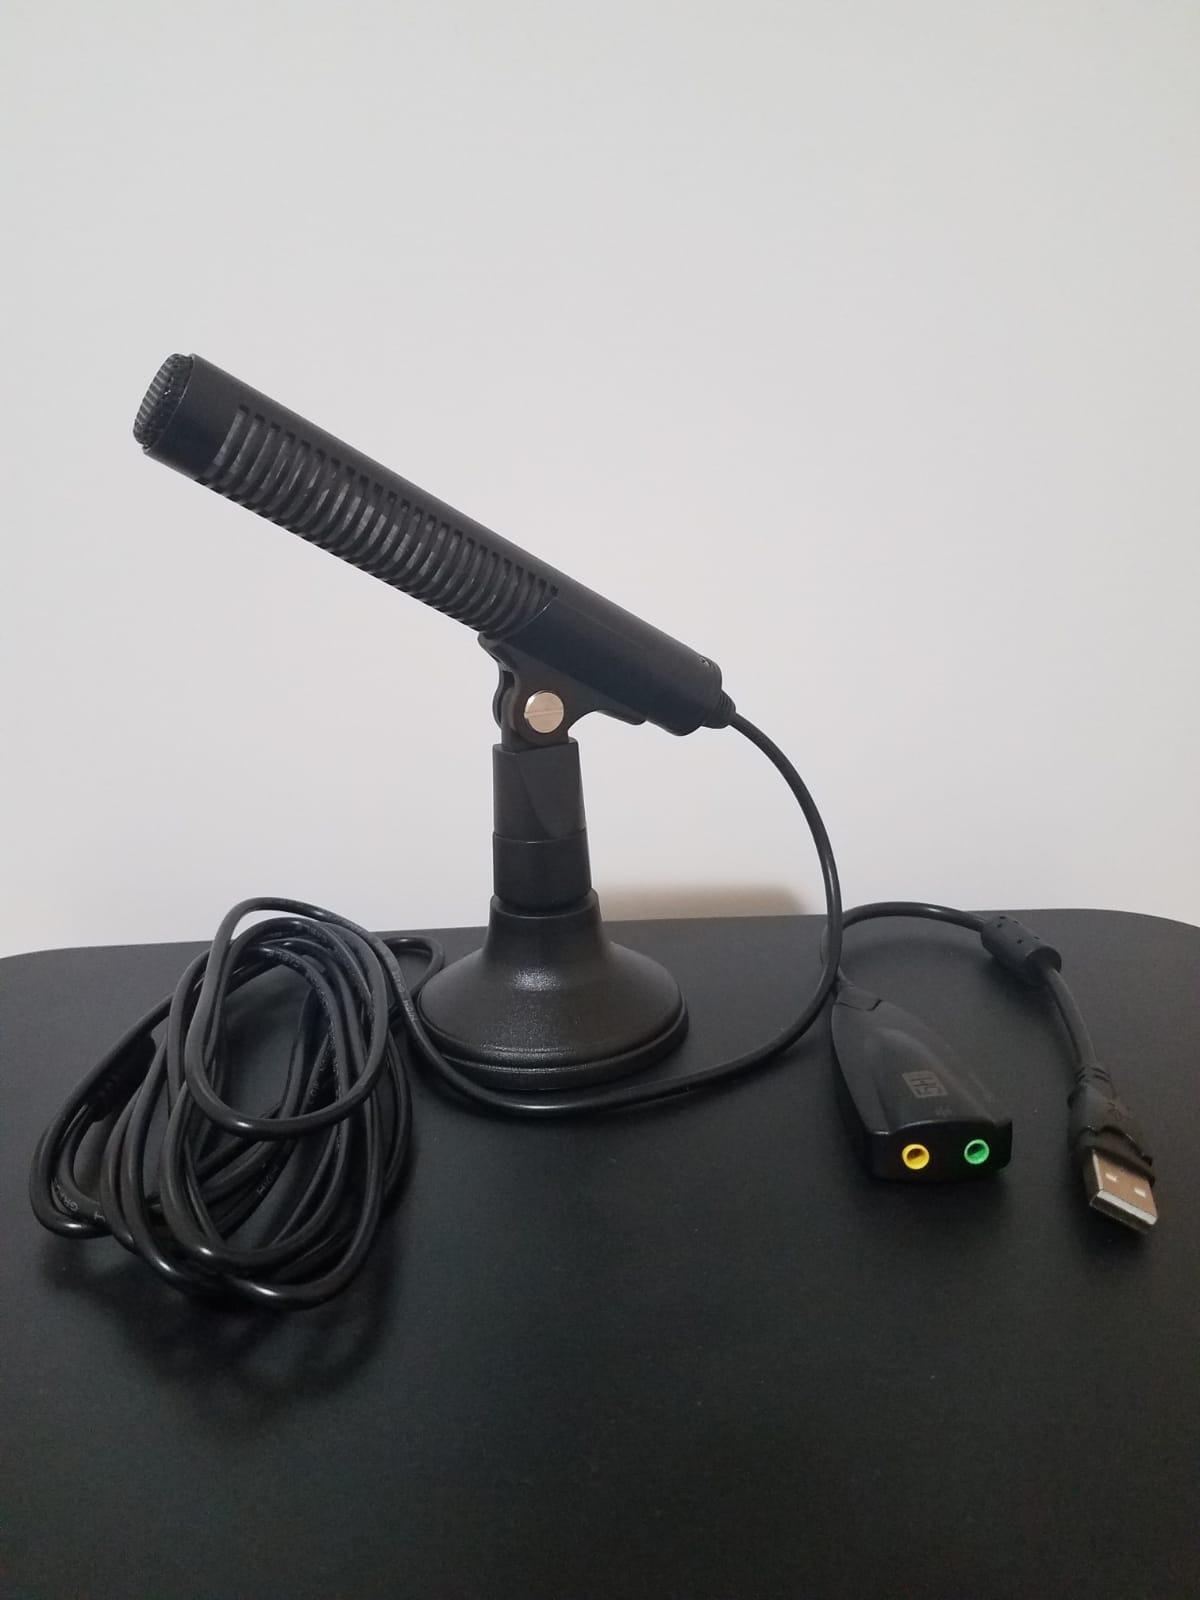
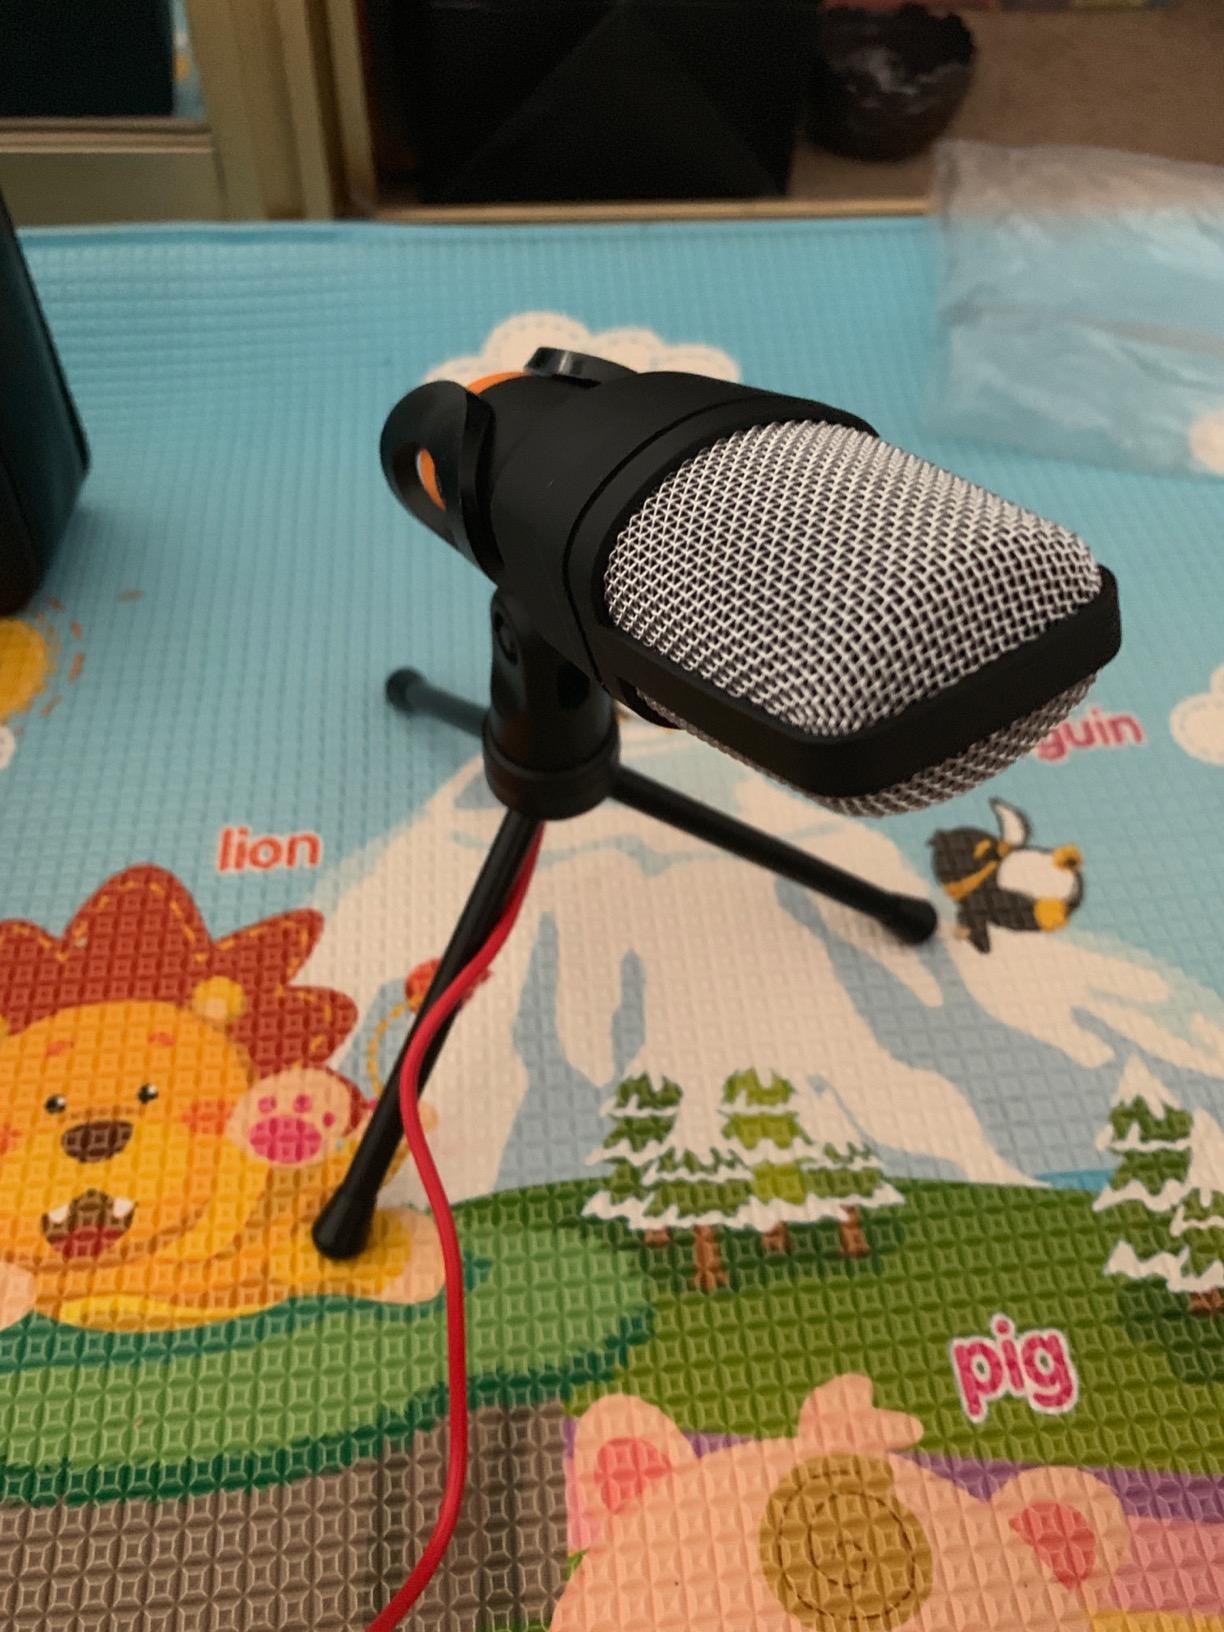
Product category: microphone
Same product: no